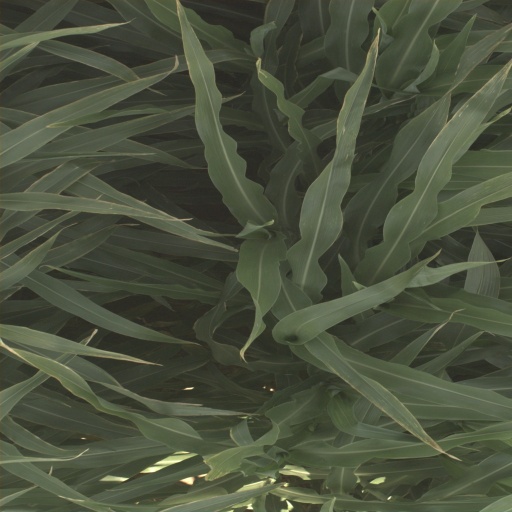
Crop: sorghum